Christianity

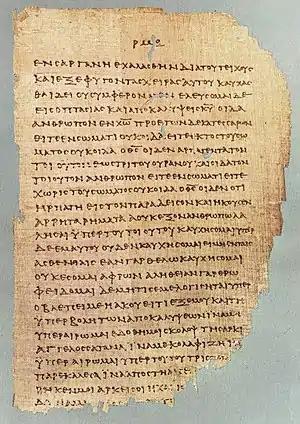
A folio from Papyrus 46, an early-3rd-century collection of Pauline epistles

This formative period was followed by the early bishops, whom Christians consider the successors of Christ's apostles. From the year 150, Christian teachers began to produce theological and apologetic works aimed at defending the faith. These authors are known as the Church Fathers, and the study of them is called patristics. Notable early Fathers include Ignatius of Antioch, Polycarp, Justin Martyr, Irenaeus, Tertullian, Clement of Alexandria and Origen.